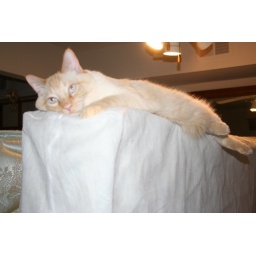
I cant believe your REALLY getting rid of the bed in the 3rd bedroom daddy